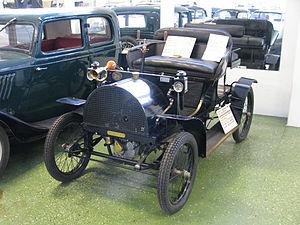
La Renault Type A est le premier modèle historique d'automobile de la marque Renault conçue et produite par Louis Renault entre 1898 et 1900.